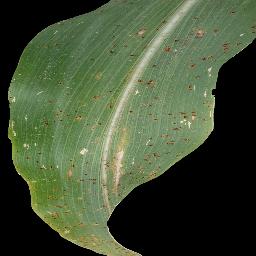
Label: Corn___Common_rust